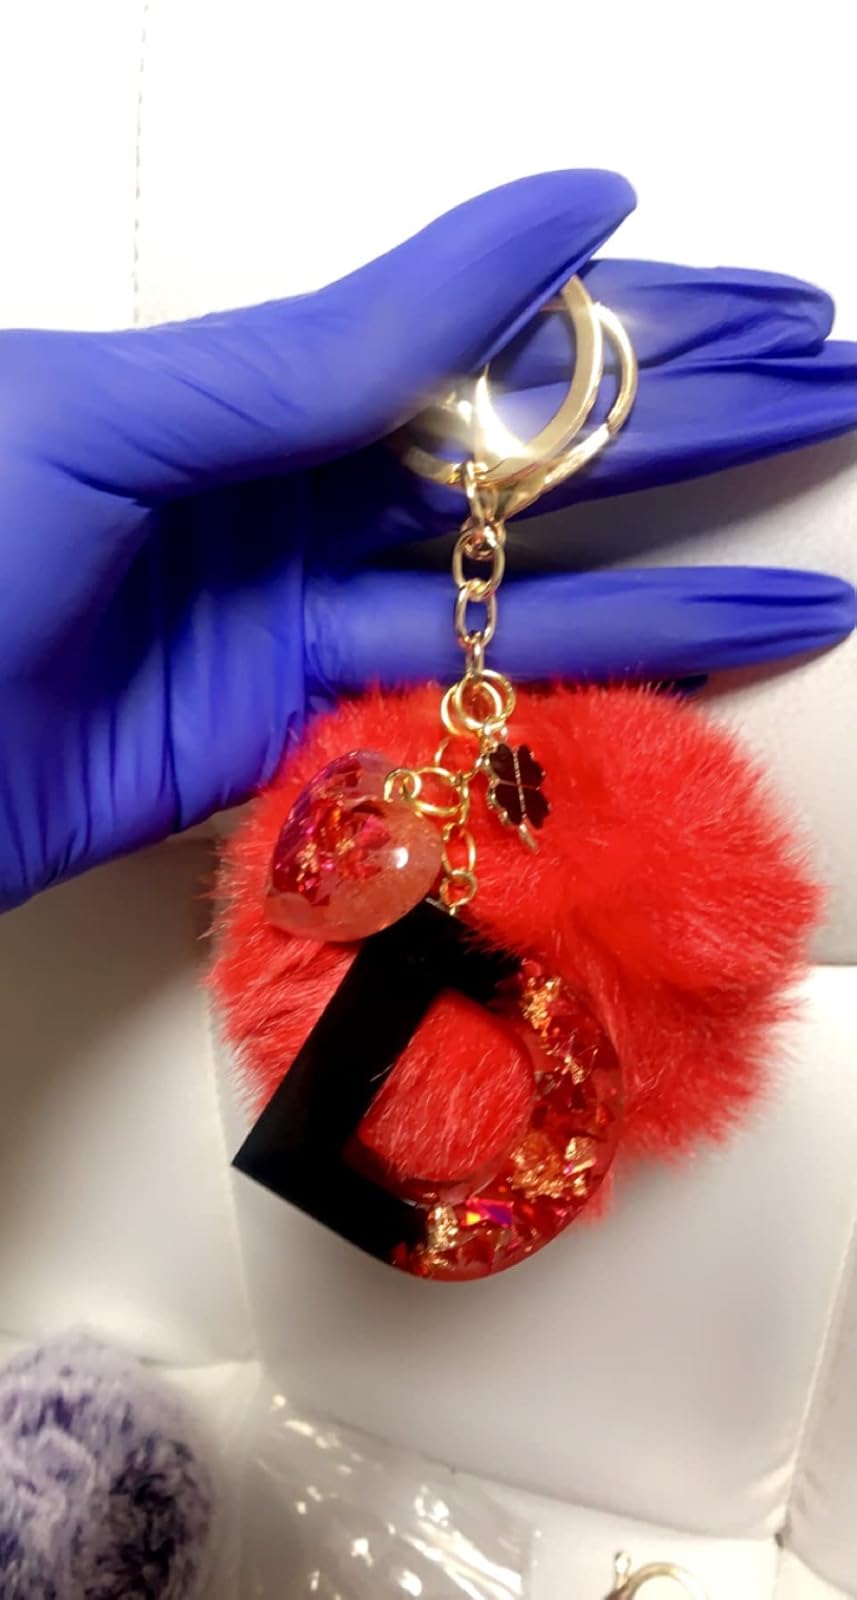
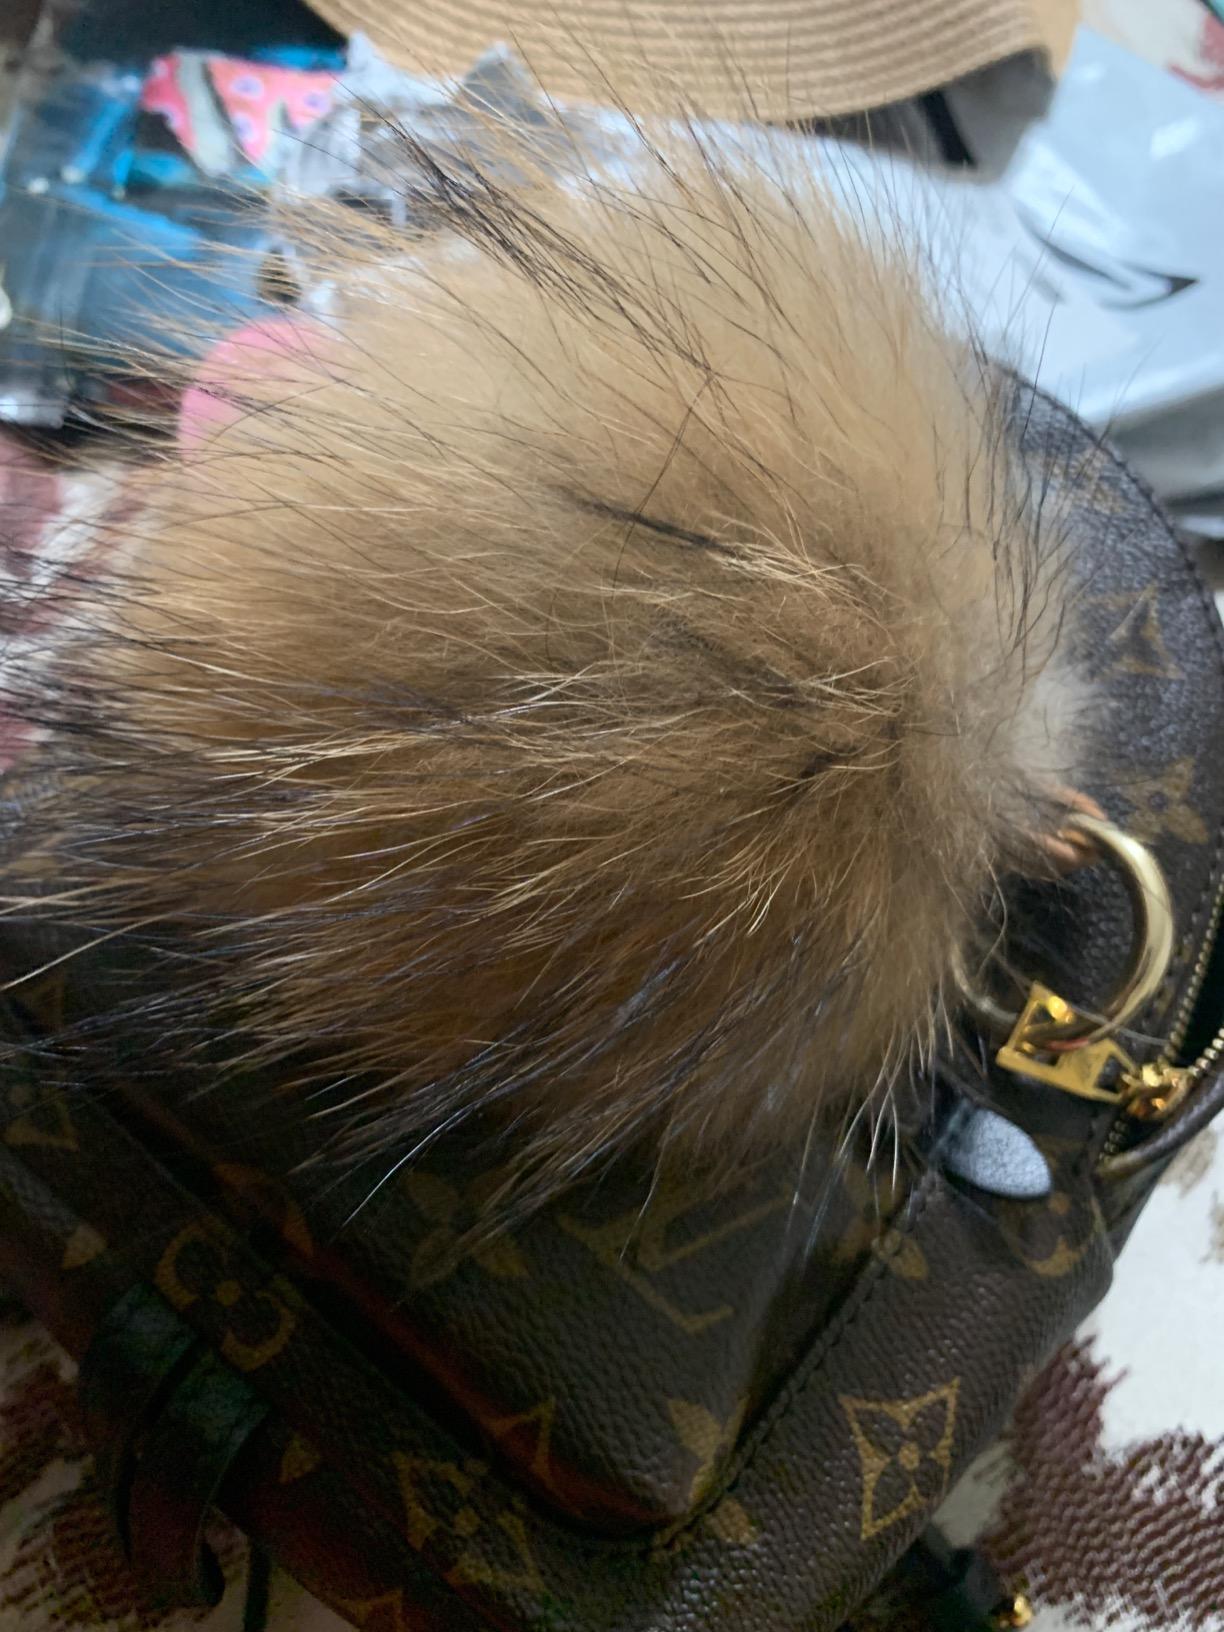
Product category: accessories_keychain
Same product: no